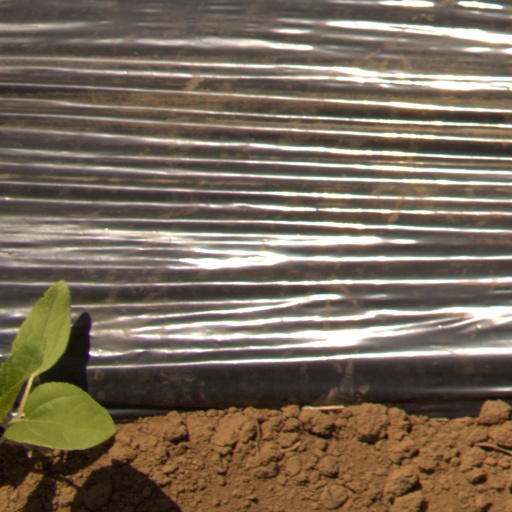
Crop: Jerusalem artichoke